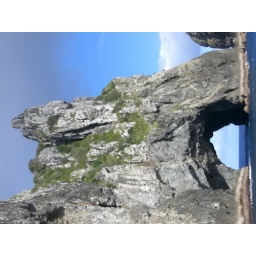
Hole in the rock boat trip